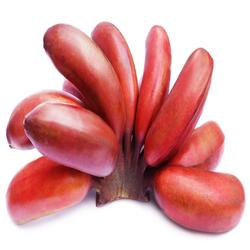
Label: Banana